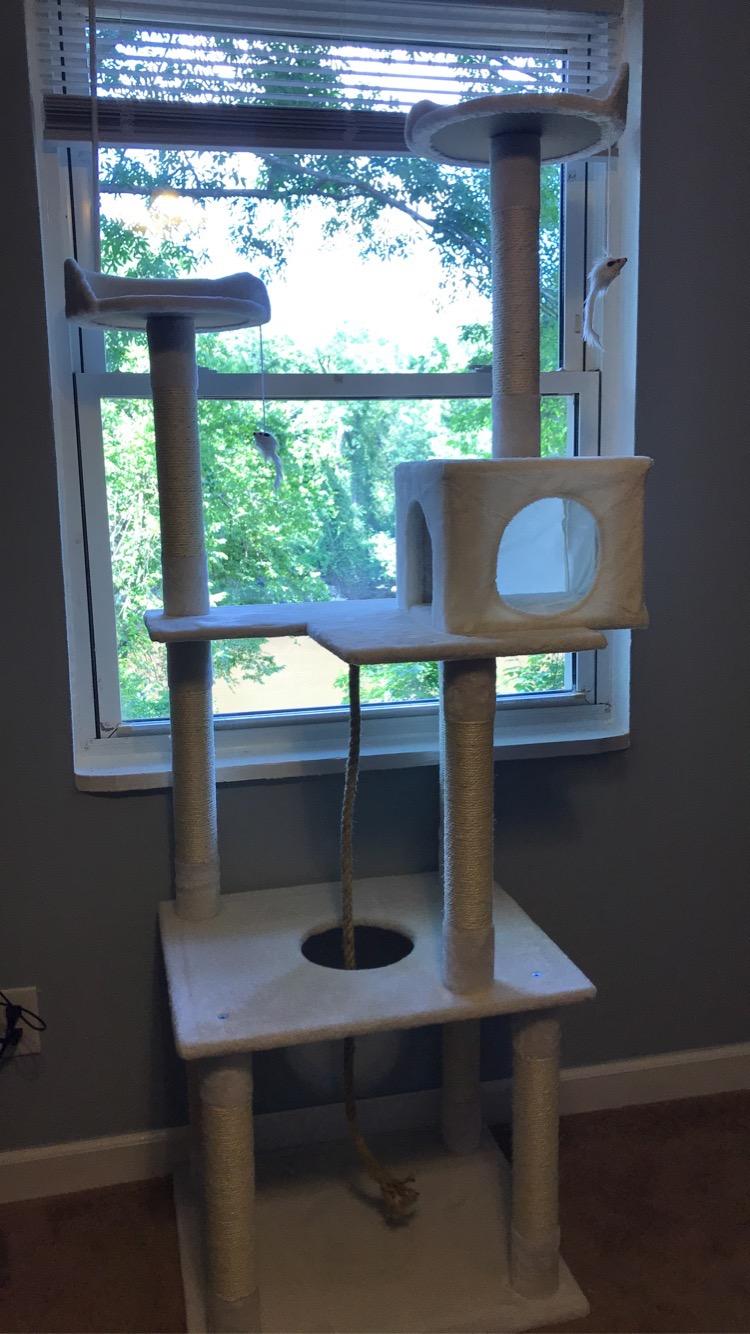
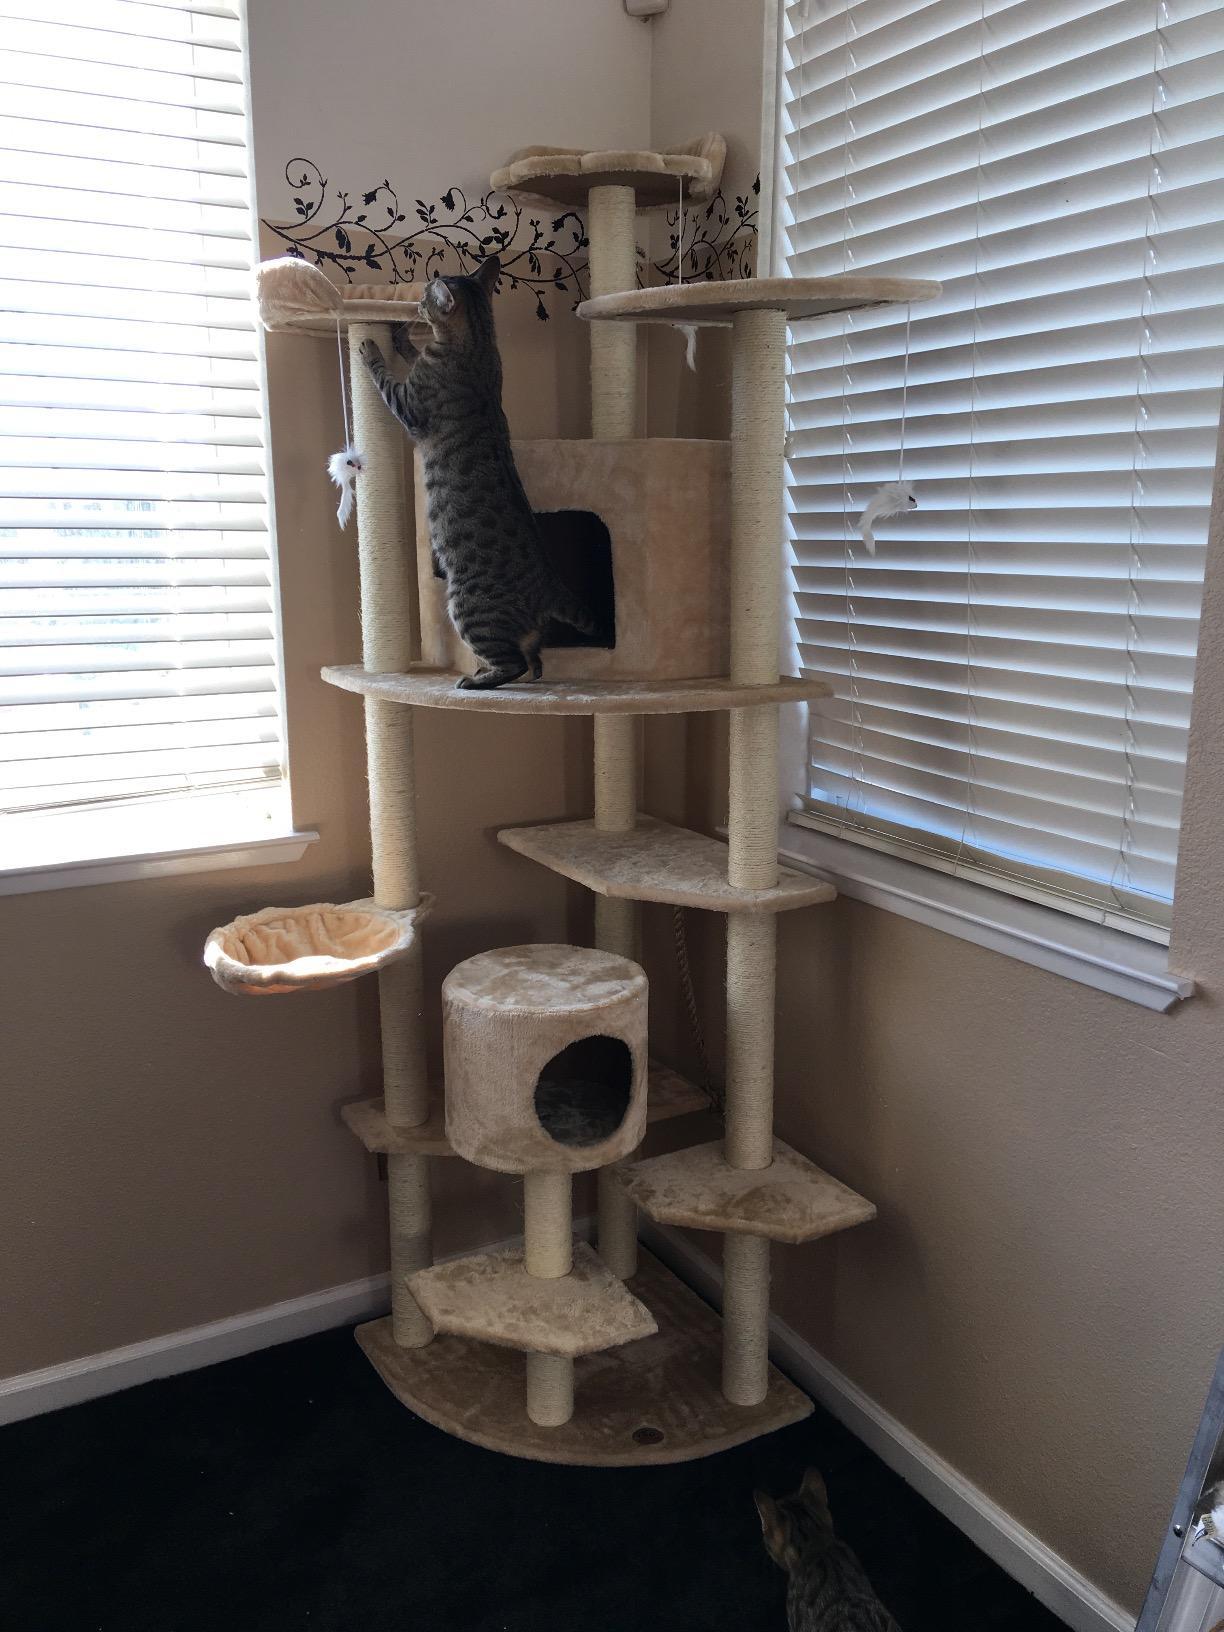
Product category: items_cat tree
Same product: no